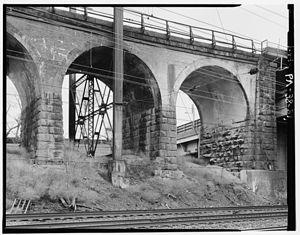
Vue détaillée de deux arches de la West Philadelphia Elevated à Philadelphie, Pennsylvanie. Les 30